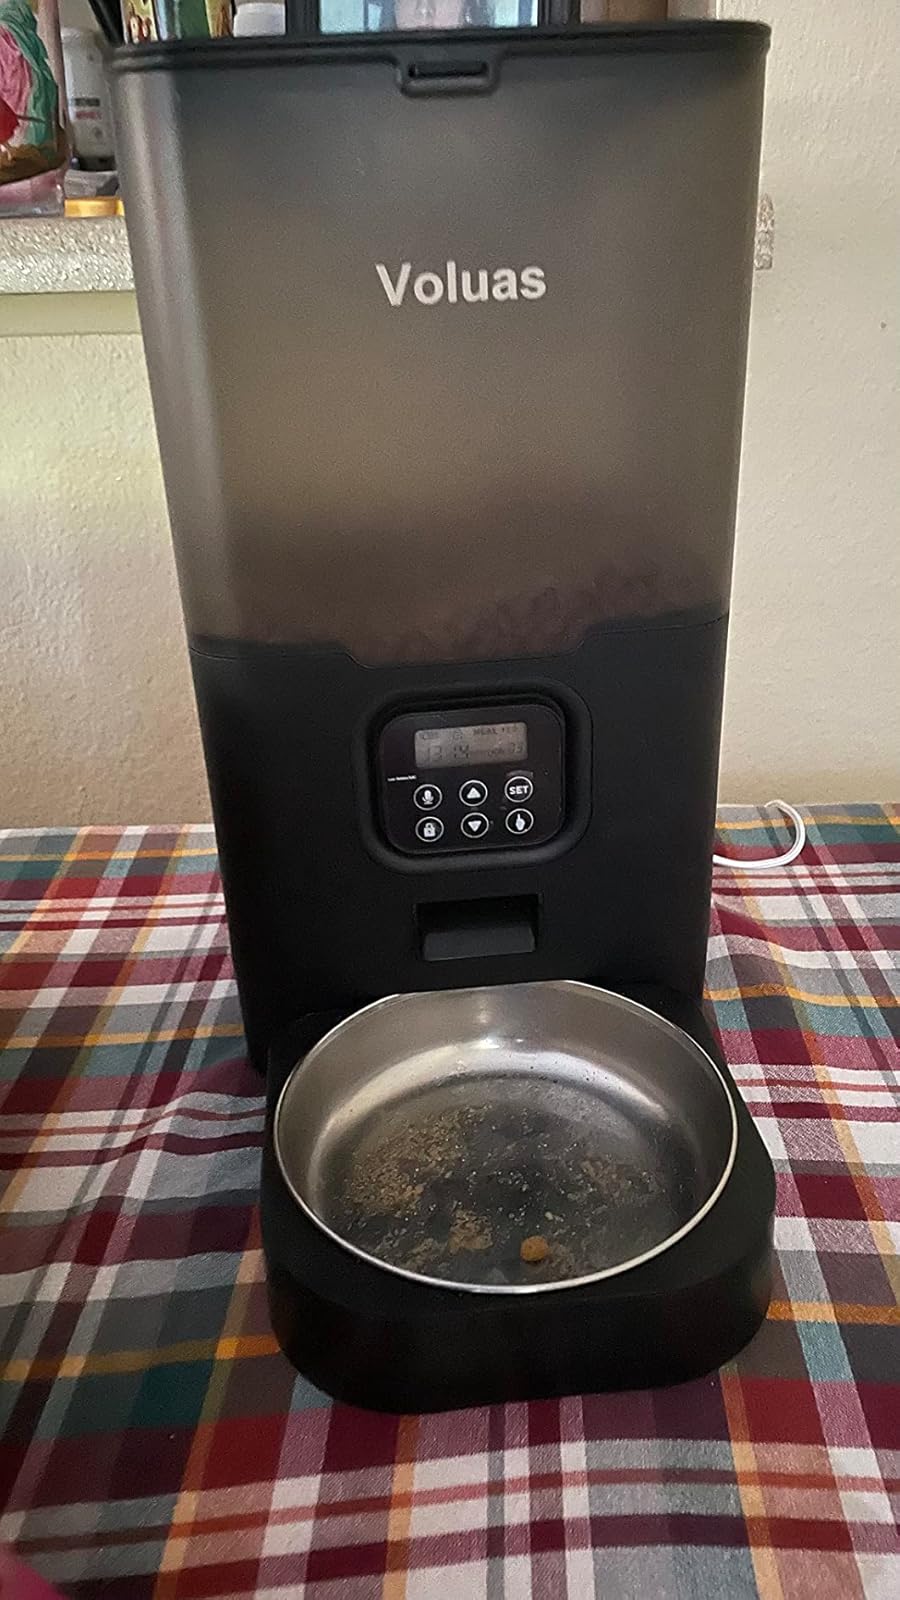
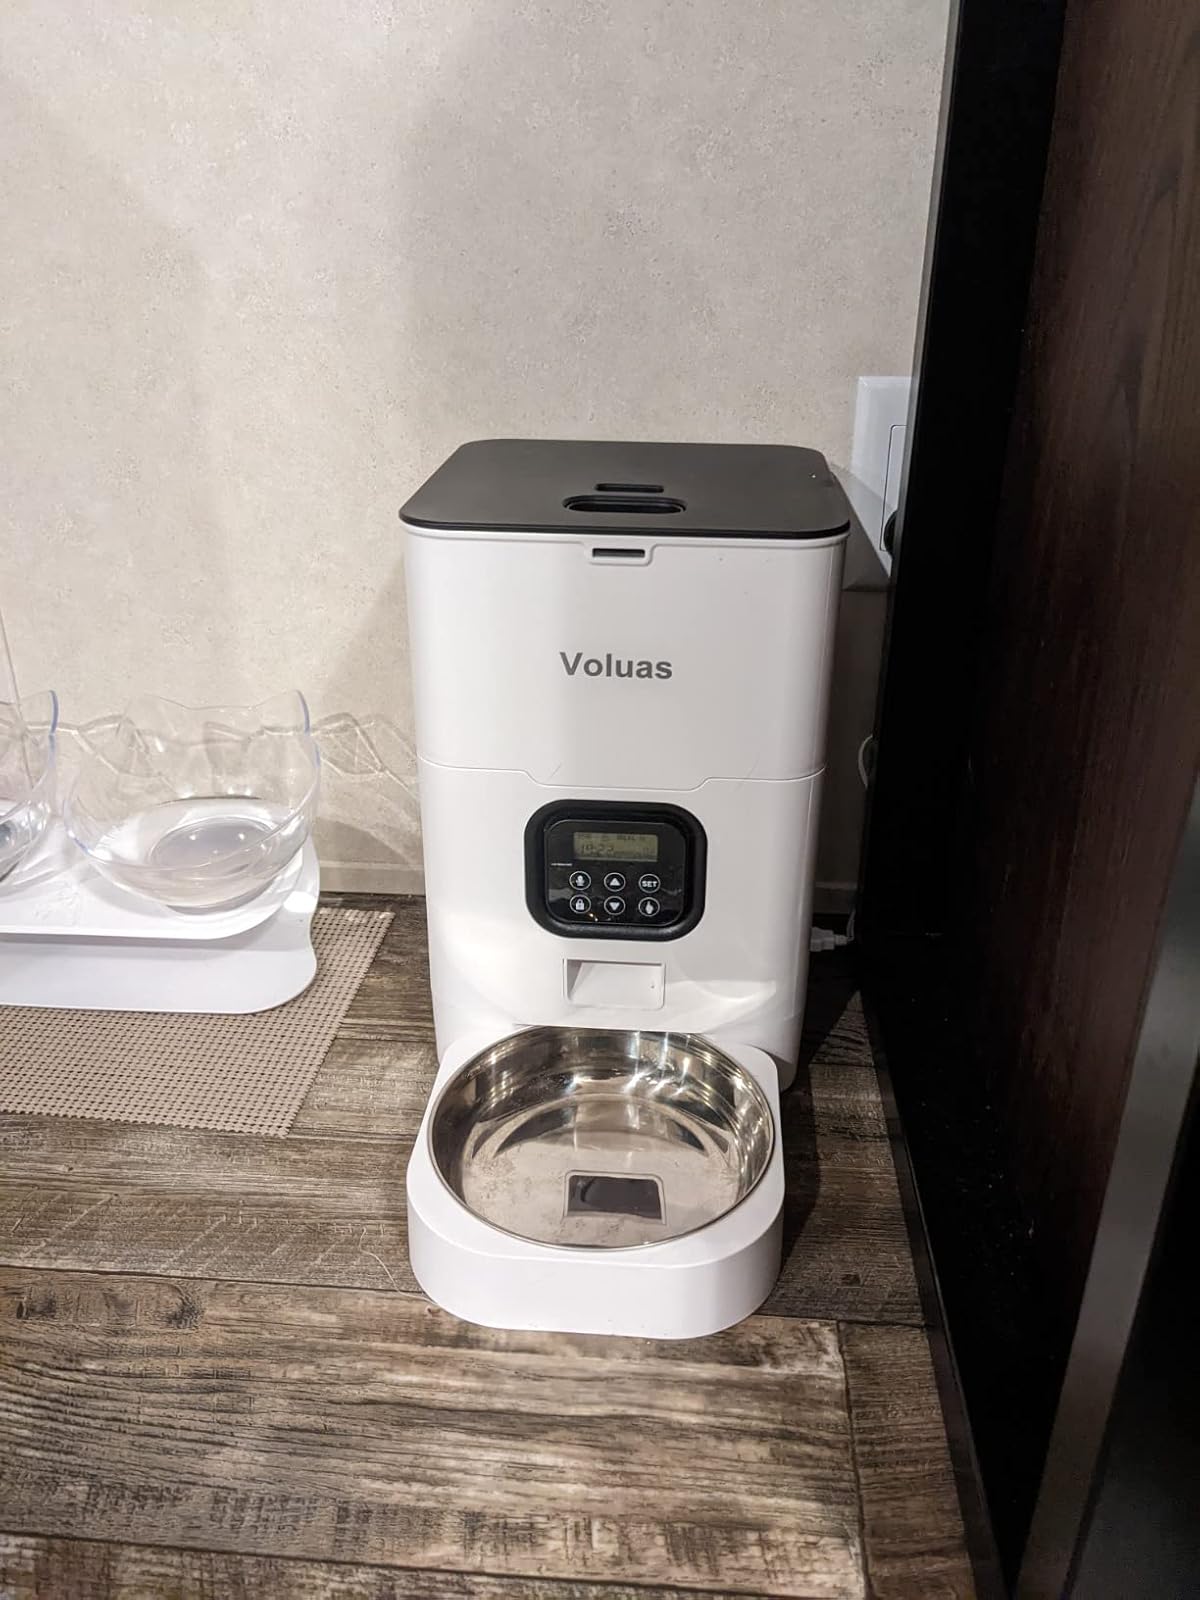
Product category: items_feeder
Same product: no